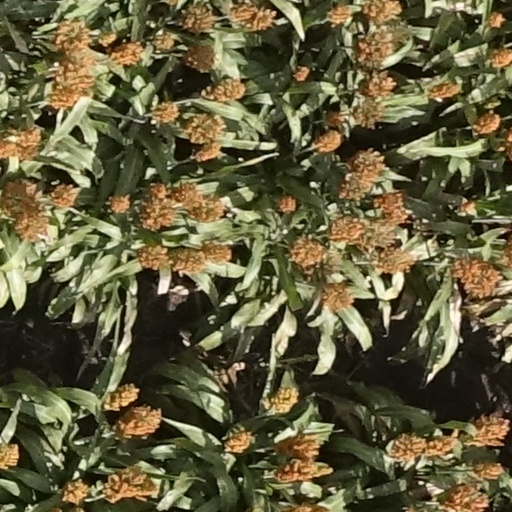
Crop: sorghum